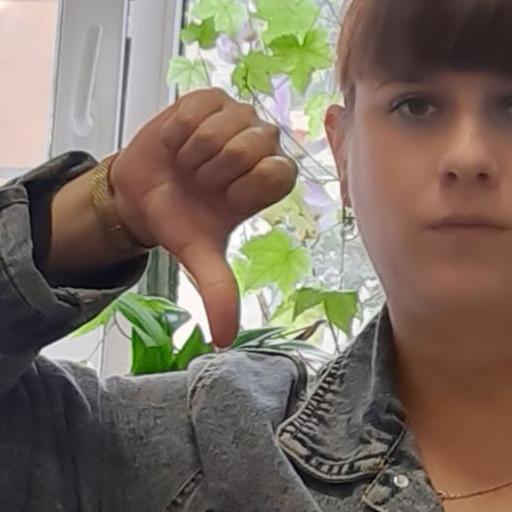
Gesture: dislike